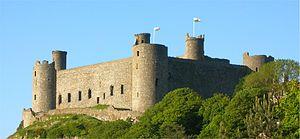
Le château de Harlech est un château situé à Harlech, au pays de Galles. Construit sur un éperon rocheux surplombant la mer d'Irlande, c'est l'une des forteresses édifiées par le roi anglais Édouard Iᵉʳ après sa conquête du pays de Galles, à la fin du XIIIᵉ siècle. Sa construction, supervisée par l'architecte savoyard Jacques de Saint-Georges, dure de 1282 à 1289. Au cours des siècles qui suivent, le château de Harlech joue un rôle important durant le soulèvement d'Owain Glyndŵr, la guerre des Deux-Roses et la Première guerre civile anglaise.
Le siège de Harlech ou Hardlaugh a lieu en avril 1404 au Pays de Galles. Il est conduit par les forces du chef rebelle gallois Owain Glyndŵr et s'inscrit dans la révolte de Glyndŵr entre 1400 et 1415.